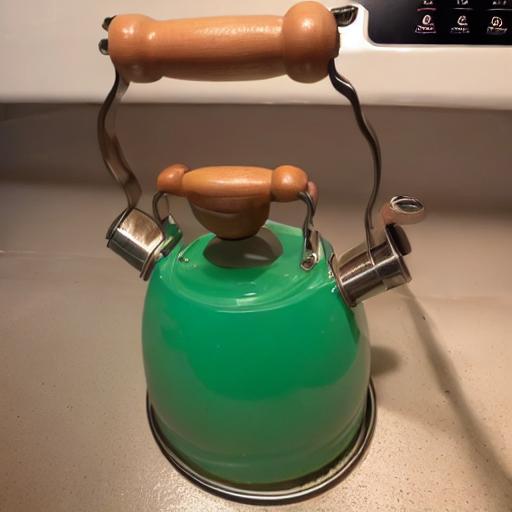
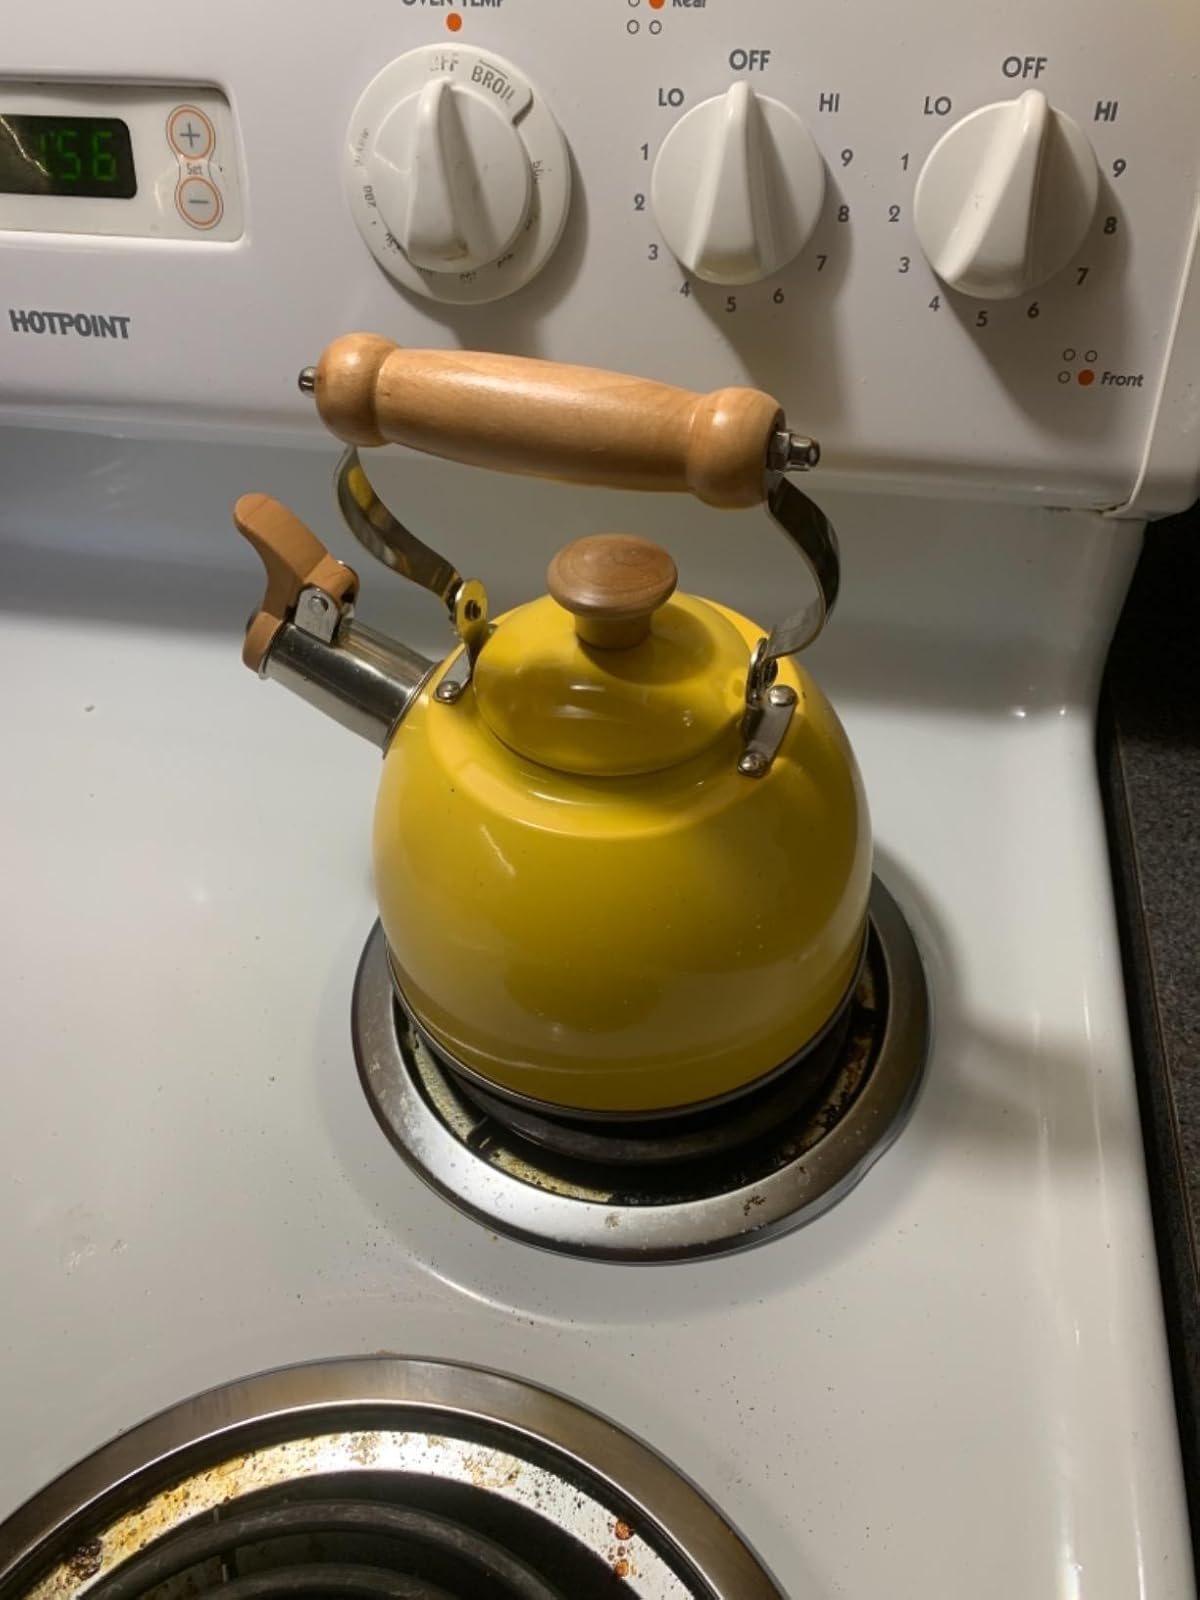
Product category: items_kettle
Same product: no